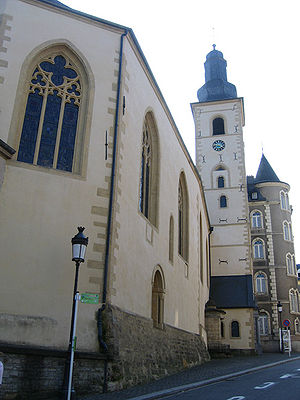
Sankt Michaels Kirke (Luxembourg)
Sankt Michaels Kirke
Sankt Michaels Kirke er en romersk-katolsk kirke i Luxembourg, i bydelen Fëschmaart.